Titu-Marius Băjenescu

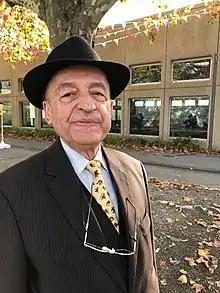
Prof. DHC Titu-Marius Băjenescu oct. 2017

Titu-Marius Băjenescu (April 2, 1933, Câmpina, Prahova, Romania) is a Romanian engineer in electronics naturalized Swiss, Doctor Honoris Causa of the Military Technical Academy of Bucharest and of the Technical University of Moldova. He specialized in the reliability of complex electronic systems and micro- and nanoelectronic components. He was awarded the "Tudor Tănăsescu" prize by the Romanian Academy.